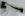
Number: 7